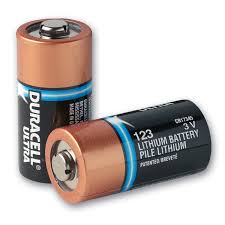
Waste category: battery